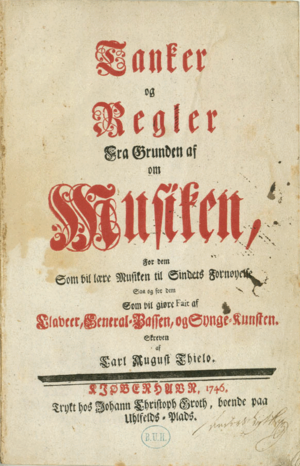
Carl August Thielo / Teatervirksomhed
Titelbladet til Tanker og Regler Fra Grunden af om Musiken fra 1746.
Carl August Thielo var en dansk-tysk teaterdirektør, forfatter, musiker og komponist.